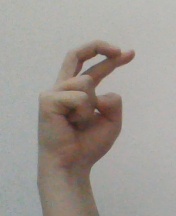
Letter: zay